Paula Narváez

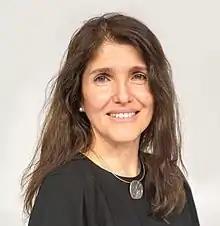
Narváez in 2016

Paula Narváez Ojeda (born 22 May 1972) is a Chilean politician and psychologist who is the Chile ambassador to the United Nations under President Gabriel Boric. She was elected as the seventy-ninth President of the United Nations Economic and Social Council on 27 July 2023.